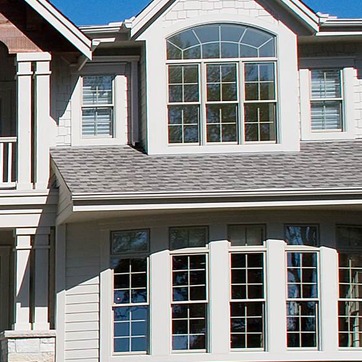
Material: other